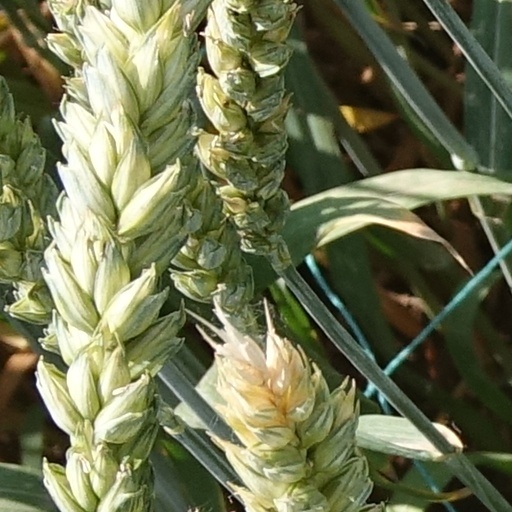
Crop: wheat